Karl Yoneda

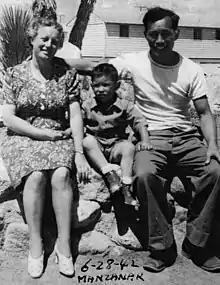
Yoneda (right) with his wife and son at Manzanar in 1942

Born in Glendale, California in 1906 to Japanese immigrants, Hideo and Kazu. In 1913, Yoneda's father, now diagnosed with tuberculosis, took the family to Japan to live in their native village just outside Hiroshima. His father died two years later, leaving his mother to raise him and his two sisters.